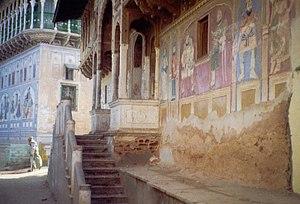
Le Shekhawati est une région historique semi-aride située dans la partie nord-est du Rajasthan, en Inde.